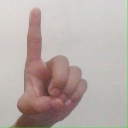
अक्षर: ड